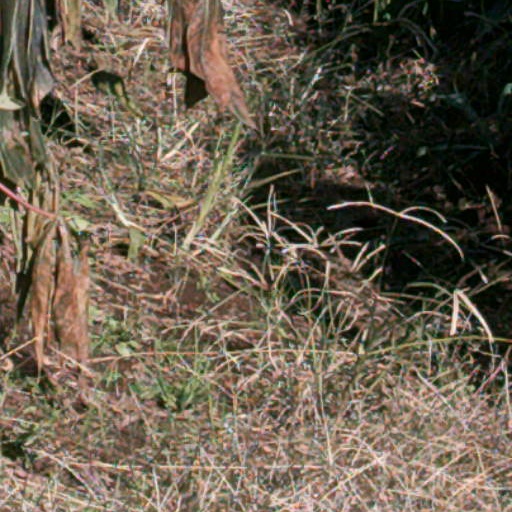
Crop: cassava